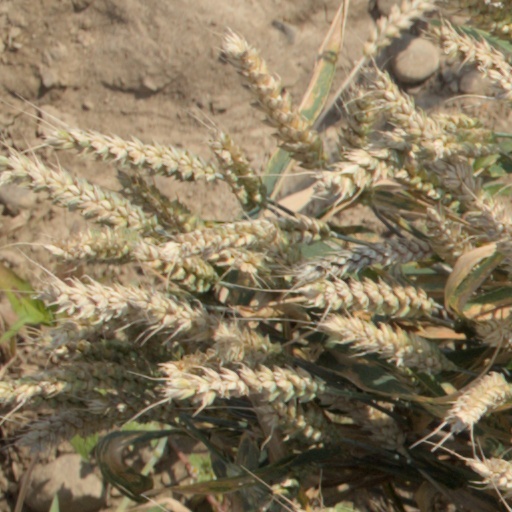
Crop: wheat